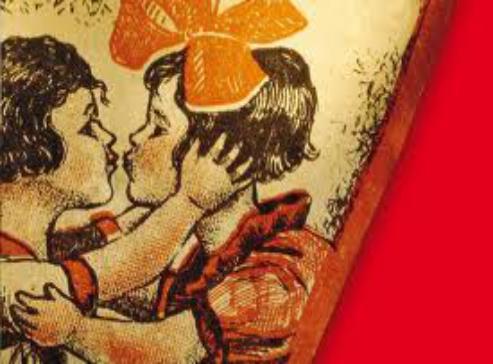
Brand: Loacker
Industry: Food